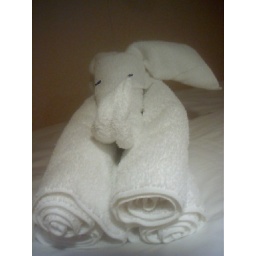
i came home in the middle of the night to an elephant on my bed. just a little frightening.